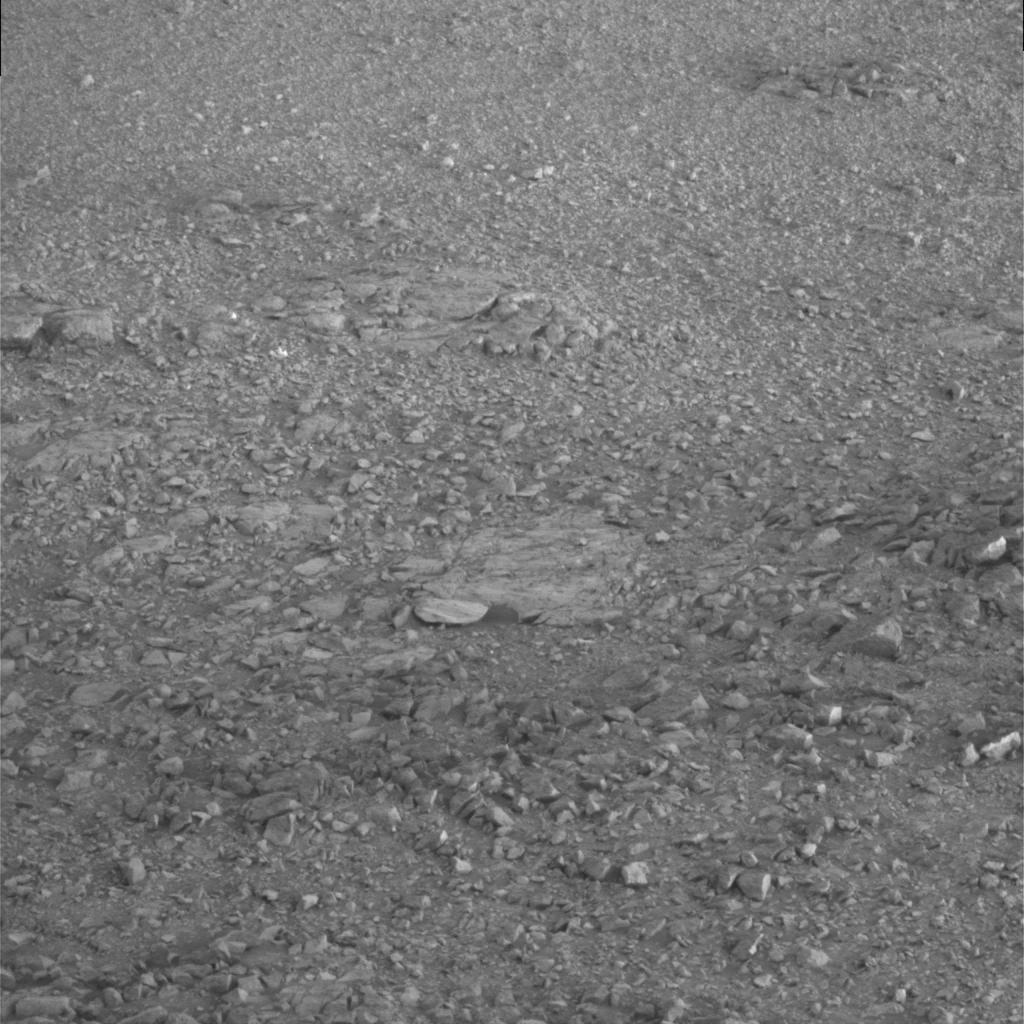
Surface features visible: Rock Outcrops, Clasts, Soil, Nearby Surface